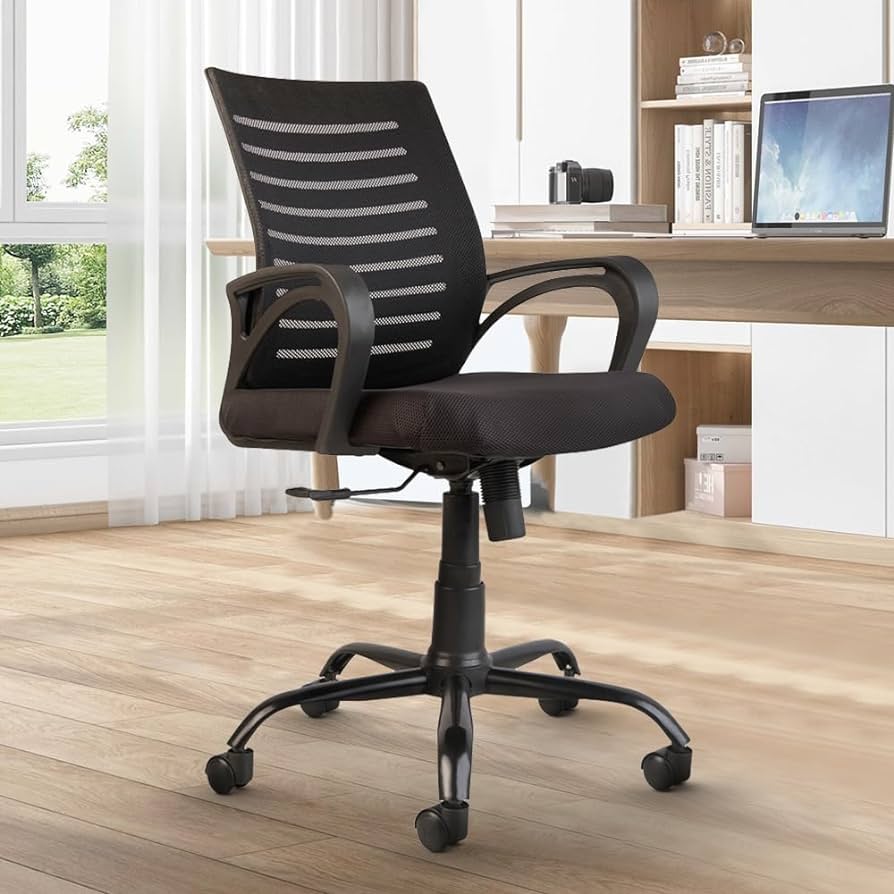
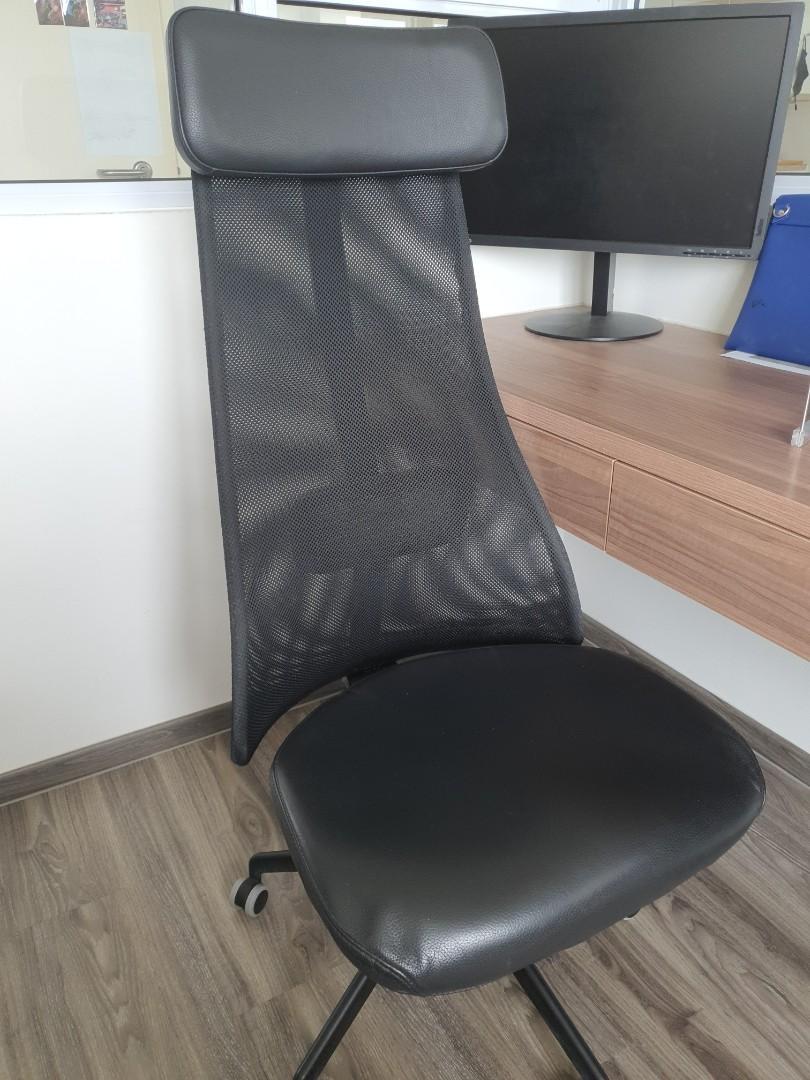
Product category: items_chair
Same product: no